History of NBC

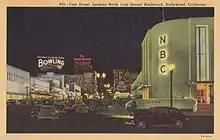
Radio City West was located at Sunset Boulevard and Vine Street in Los Angeles until it was replaced by a bank in the mid-1960s.

On April 5, 1927, NBC expanded to the West Coast with the launch of the NBC Orange Network, also known as the Pacific Coast Network. This was followed by the debut of the NBC Gold Network, also known as the Pacific Gold Network, on October 18, 1931. The Orange Network carried Red Network programming, and the Gold Network carried programming from the Blue Network. Initially, the Orange Network recreated Eastern Red Network programming for West Coast stations at KPO in San Francisco. In 1936, the Orange Network affiliate stations became part of the Red Network, and at the same time, the Gold Network became part of the Blue Network.